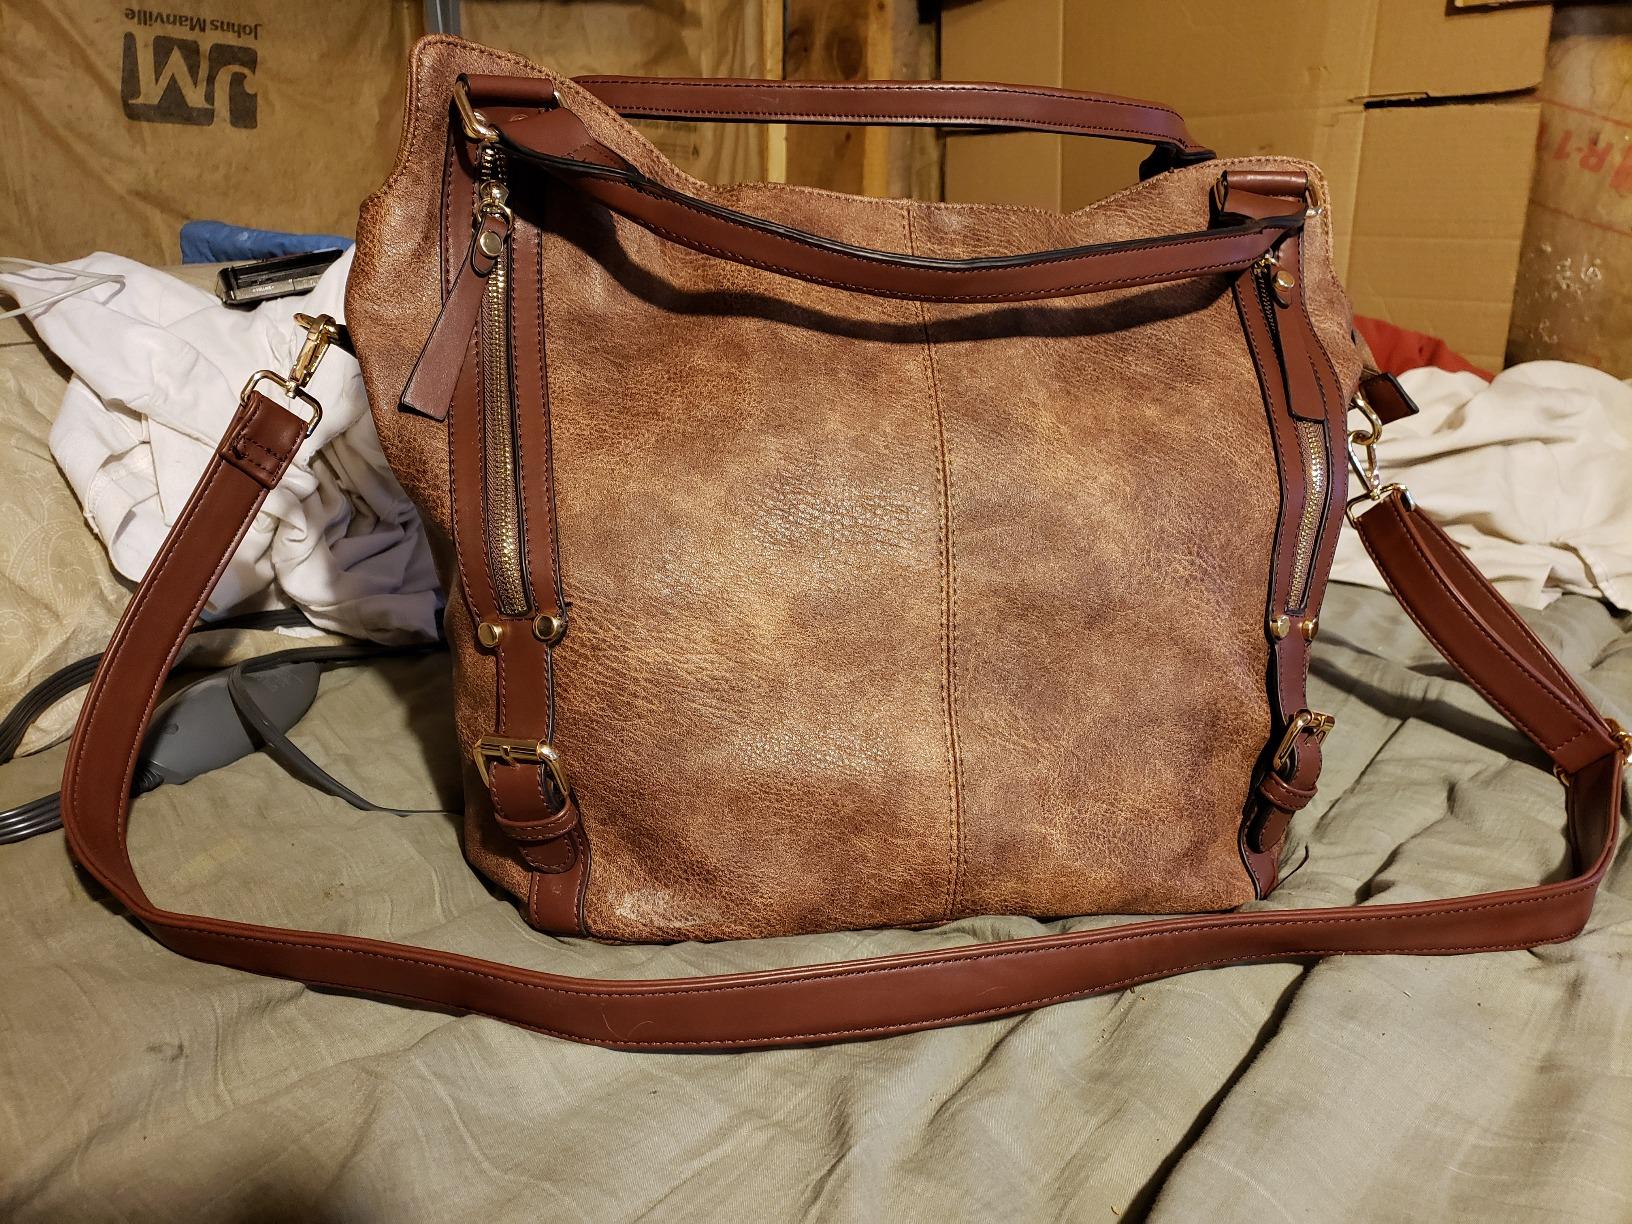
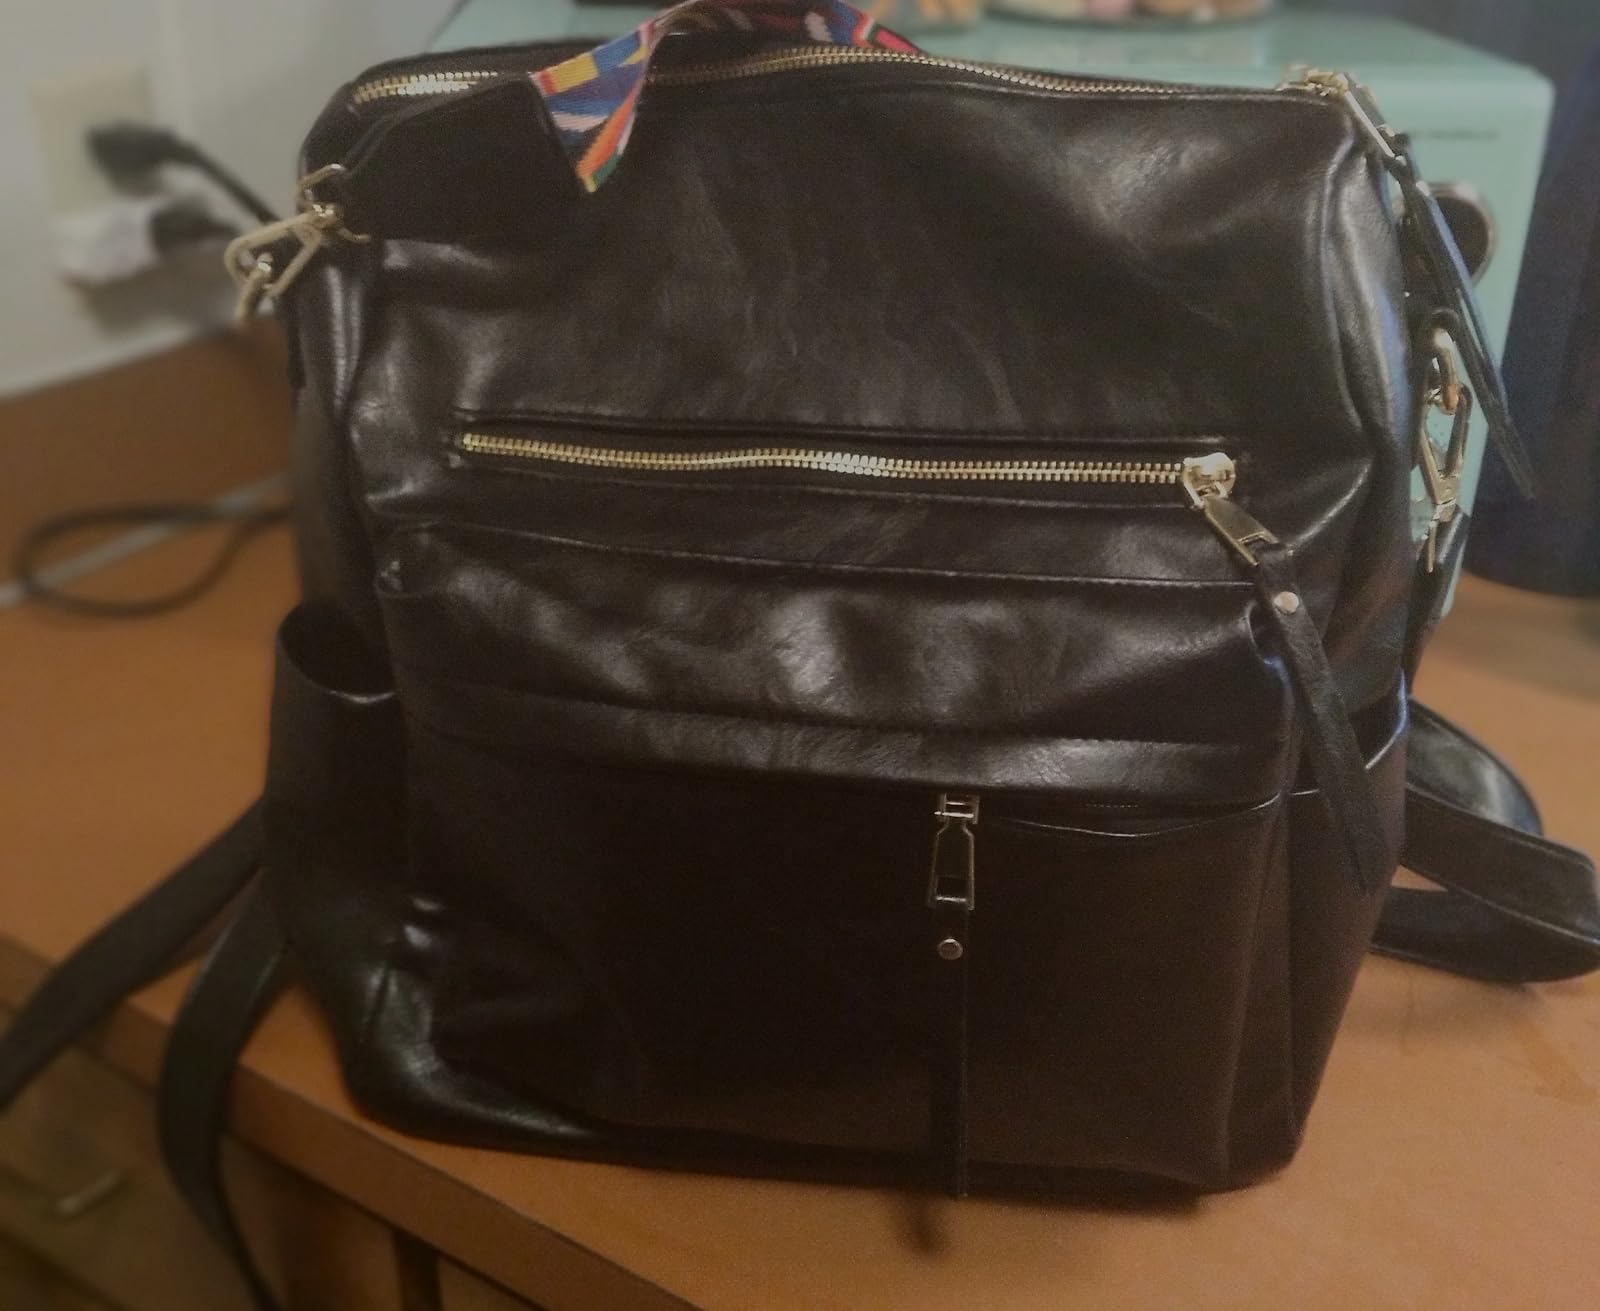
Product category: accessories_handbag
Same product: no